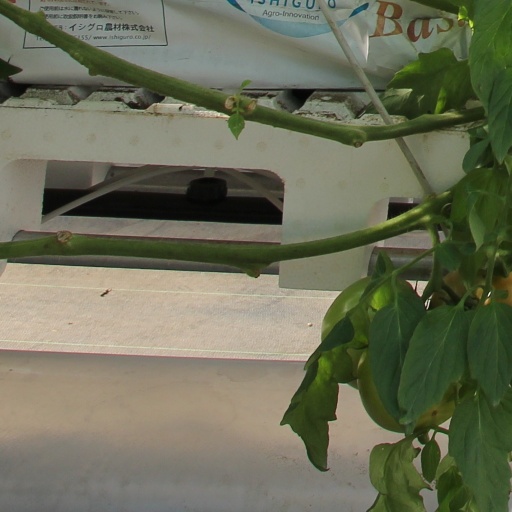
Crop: tomato